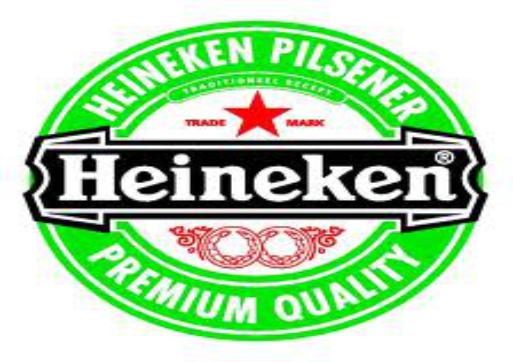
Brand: Heineken
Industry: Food